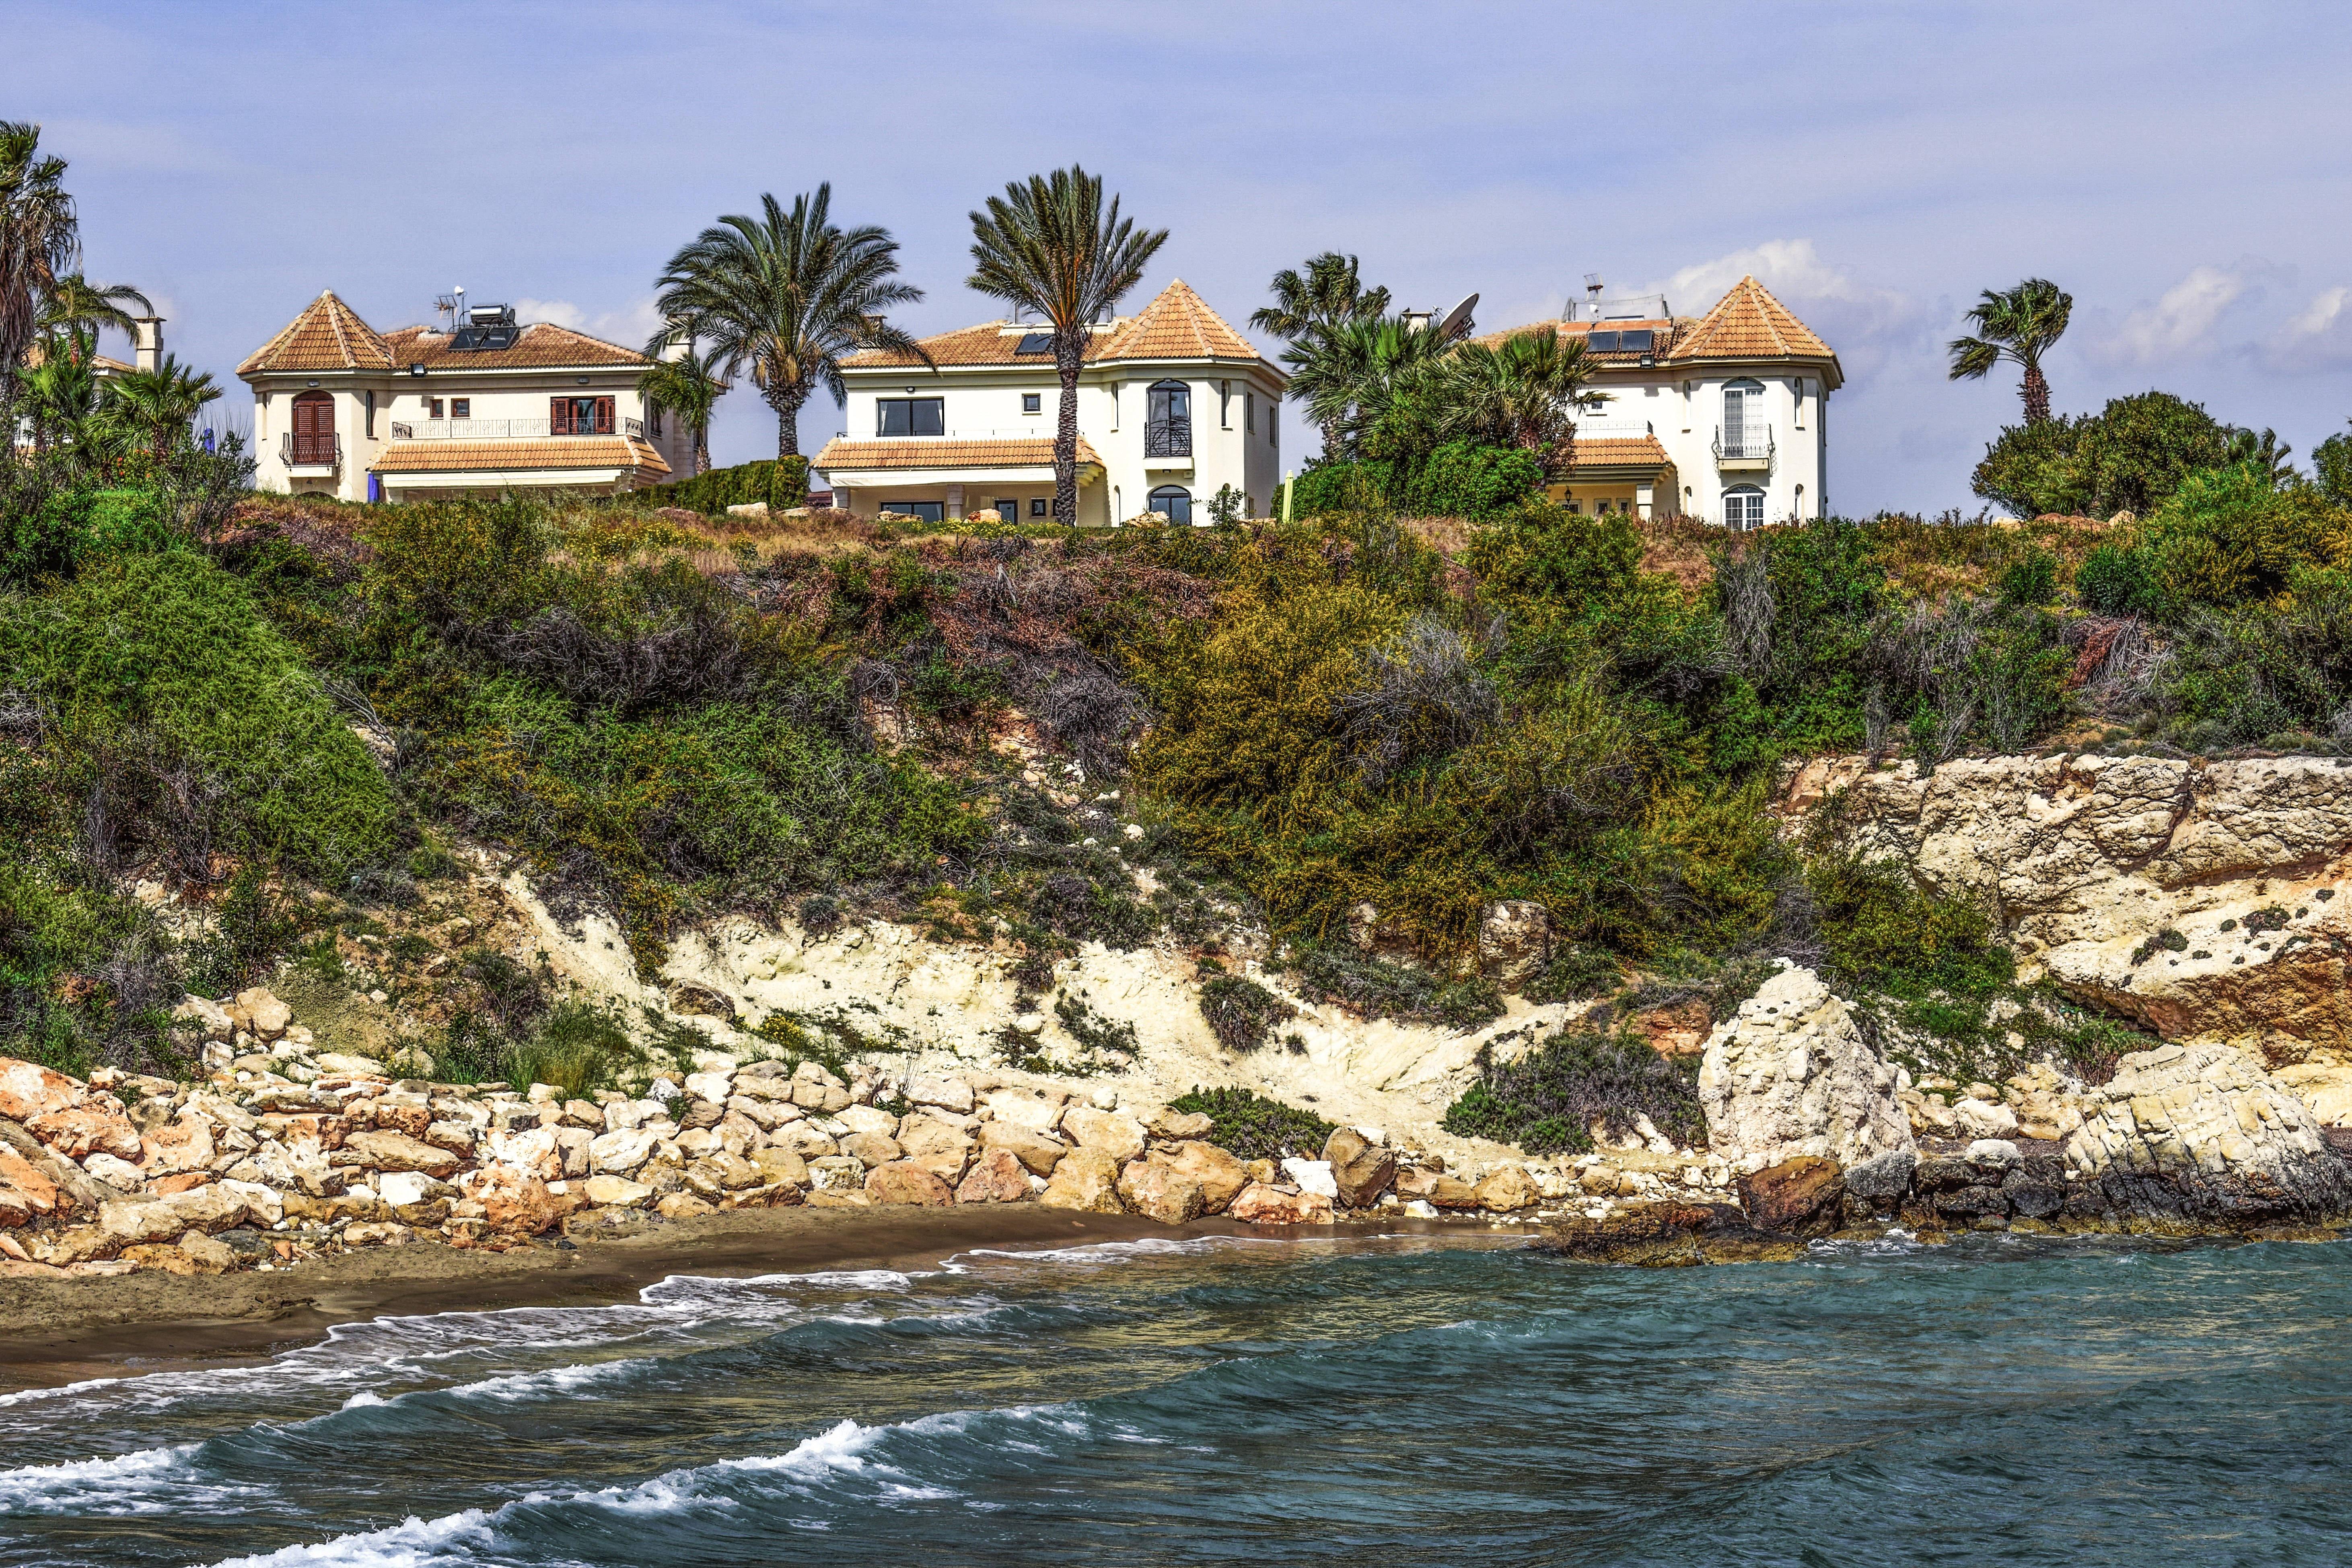
beach, sea, coast, ocean, shore, vacation, village, cliff, cove, scenery, bay, tourism, terrain, resort, villas, cyprus, cape, kapparis, malamas beach, geographical feature